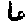
Label: 6